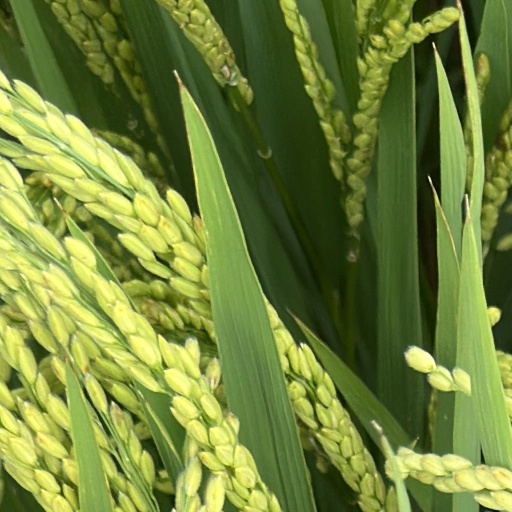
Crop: rice